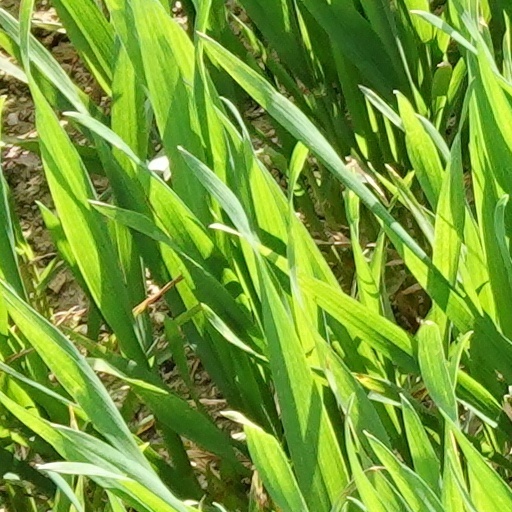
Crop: wheat